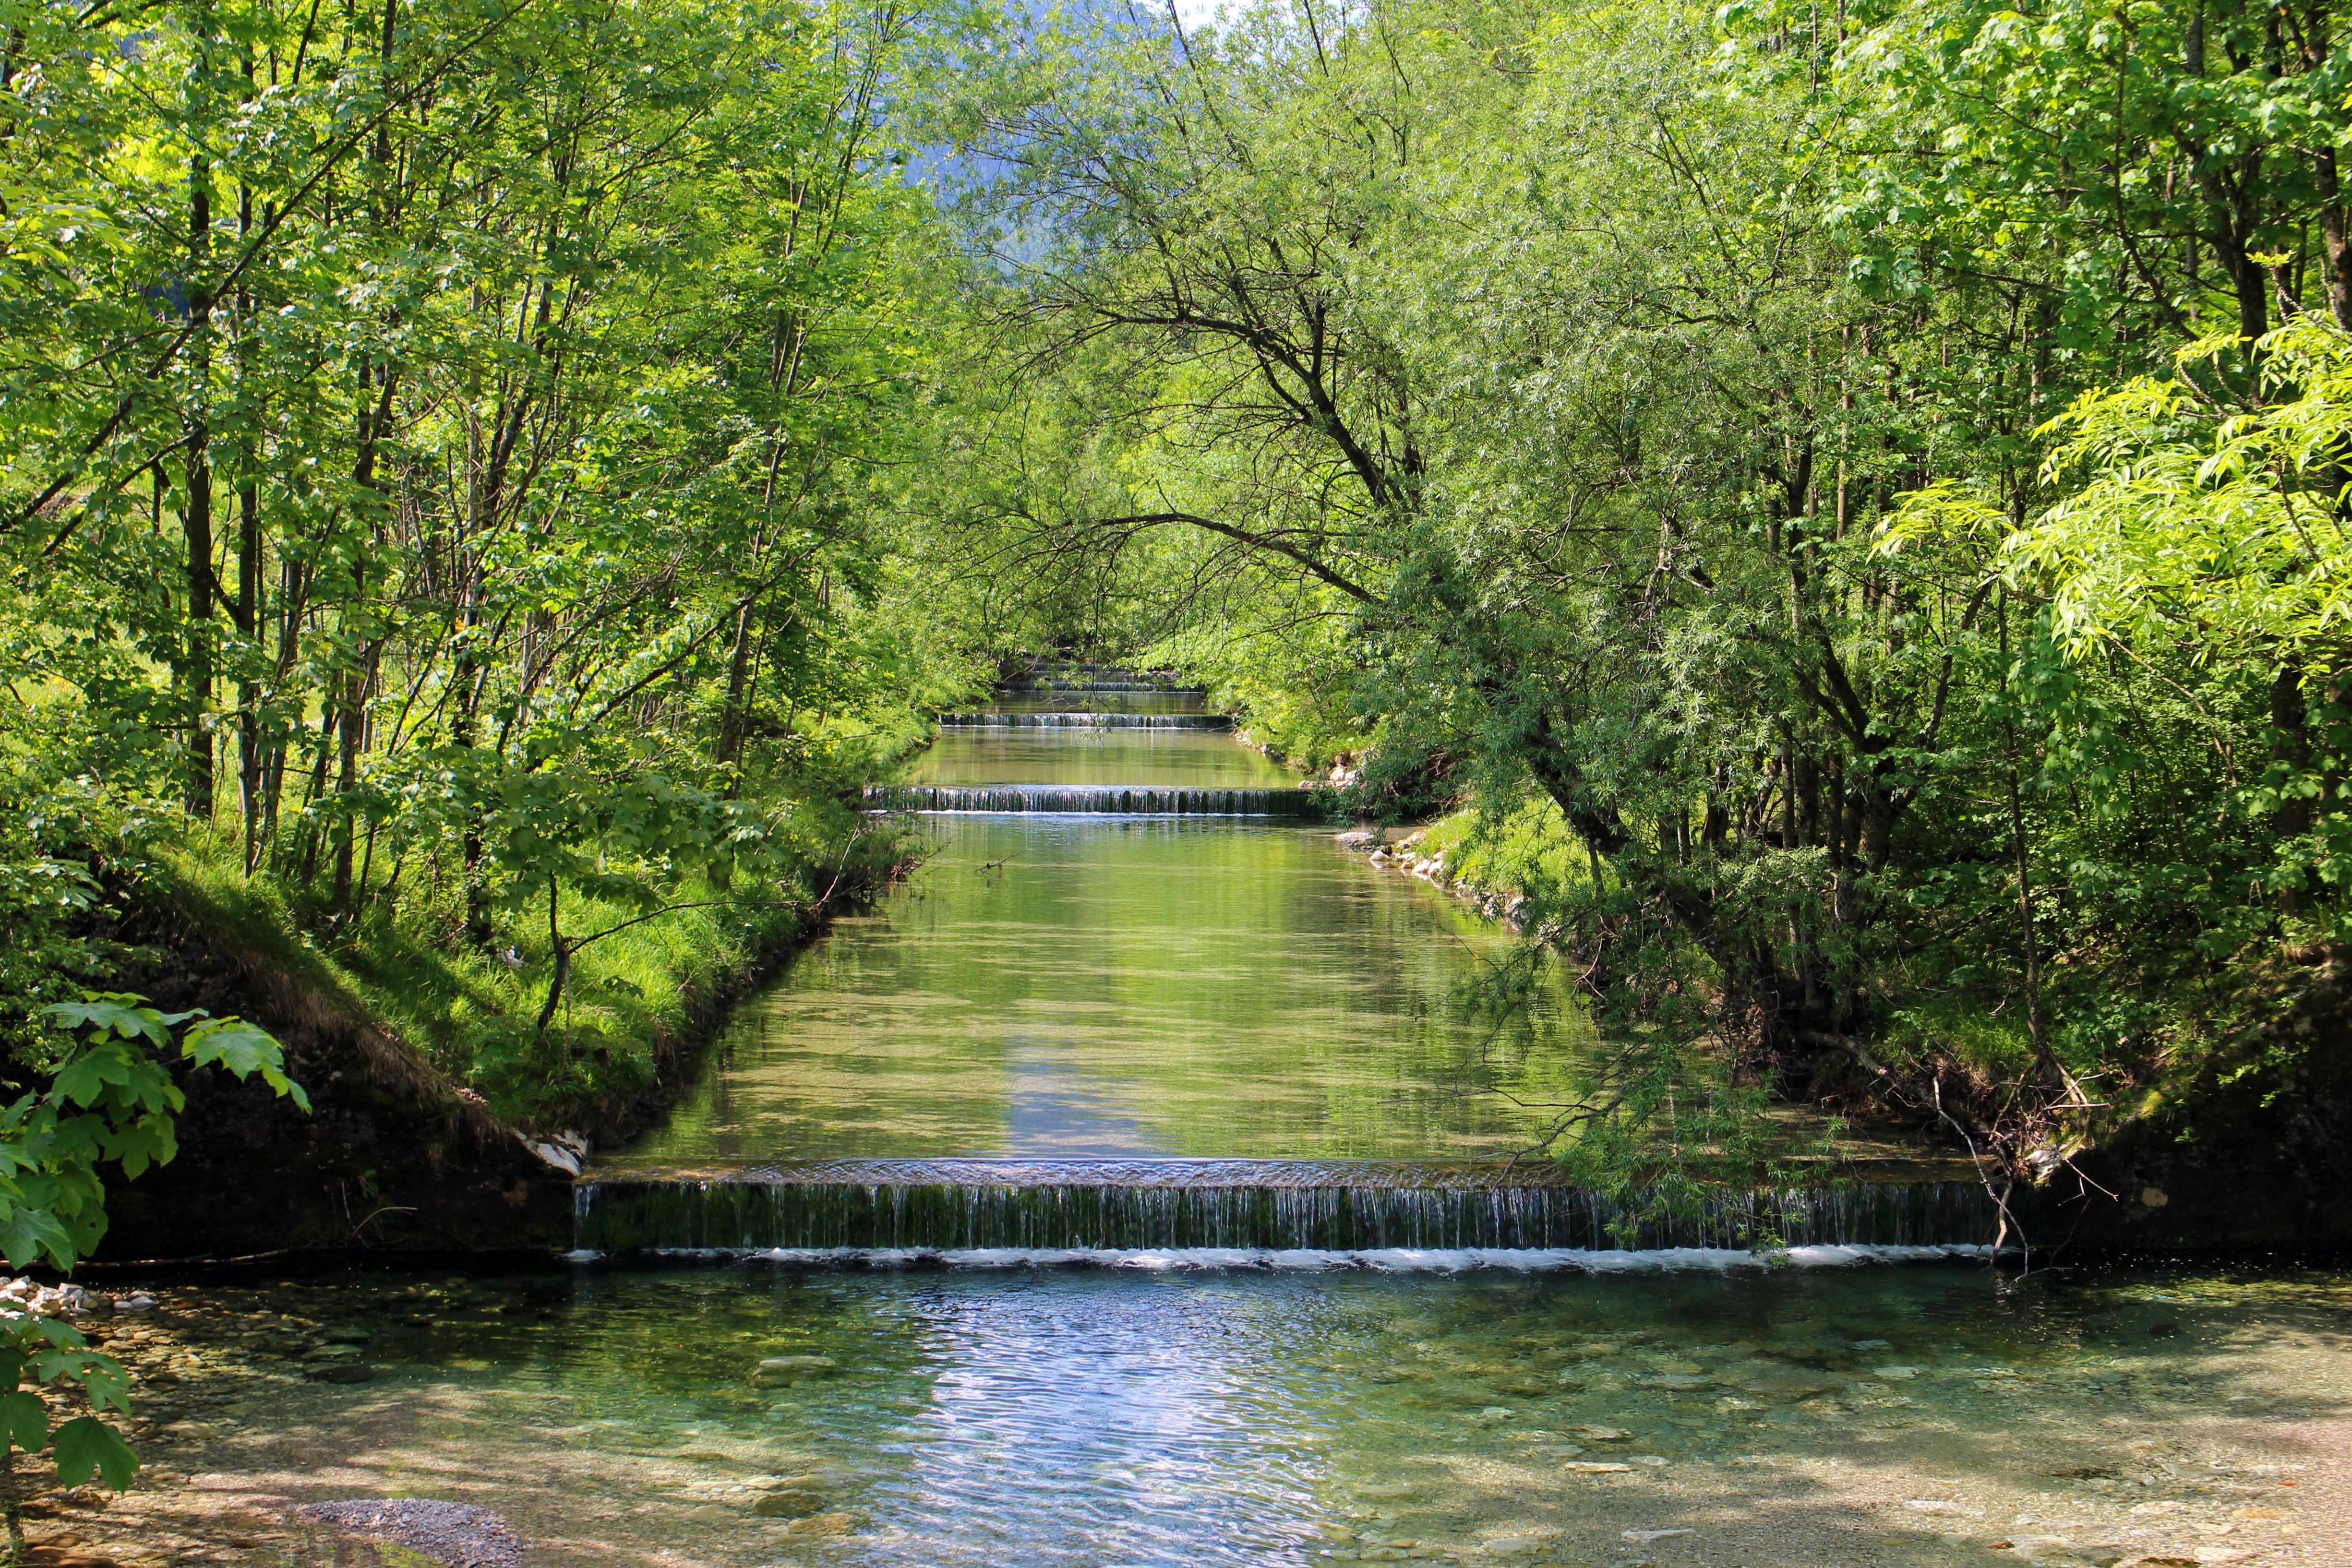
tree, water, nature, waterfall, creek, bridge, flower, lake, river, canal, pond, stream, cascade, park, waterway, body of water, trees, bank, cascades, woodland, bach, waters, watercourse, gradually, landform, water running, nature reserve, geographical feature, bayou, riparian forest